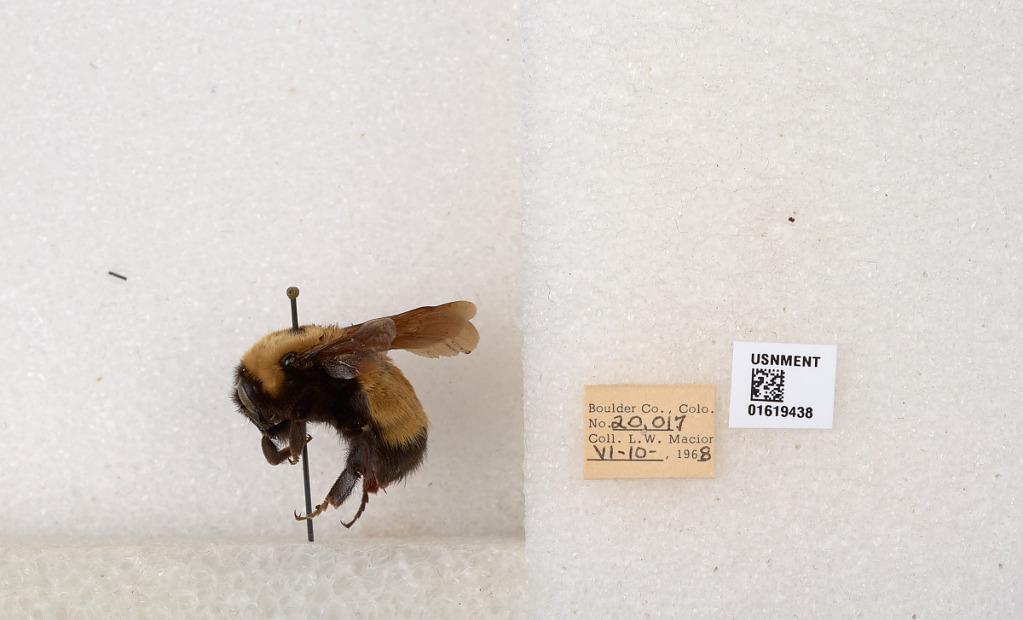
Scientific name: Bombus (Bombus) nevadensis Cresson